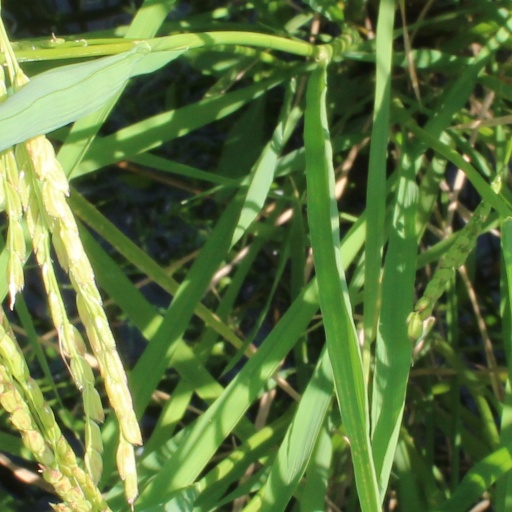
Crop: rice